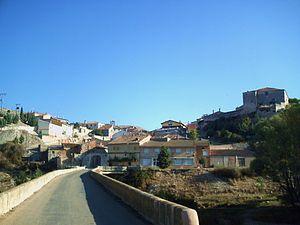
Palenzuela est une commune d'Espagne de la province de Palencia dans la communauté autonome de Castille-et-León. Elle fait partie de la comarque naturelle d'El Cerrato.